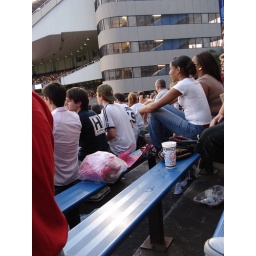
This girl saved someone's seat by using a Victoria's Secret bag